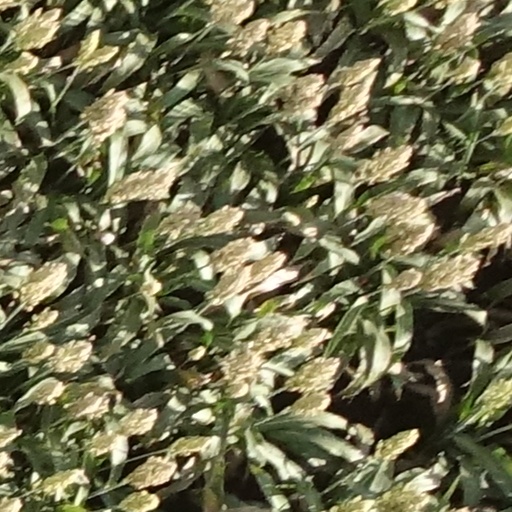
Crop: sorghum